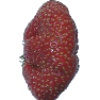
Label: Strawberry Wedge 1